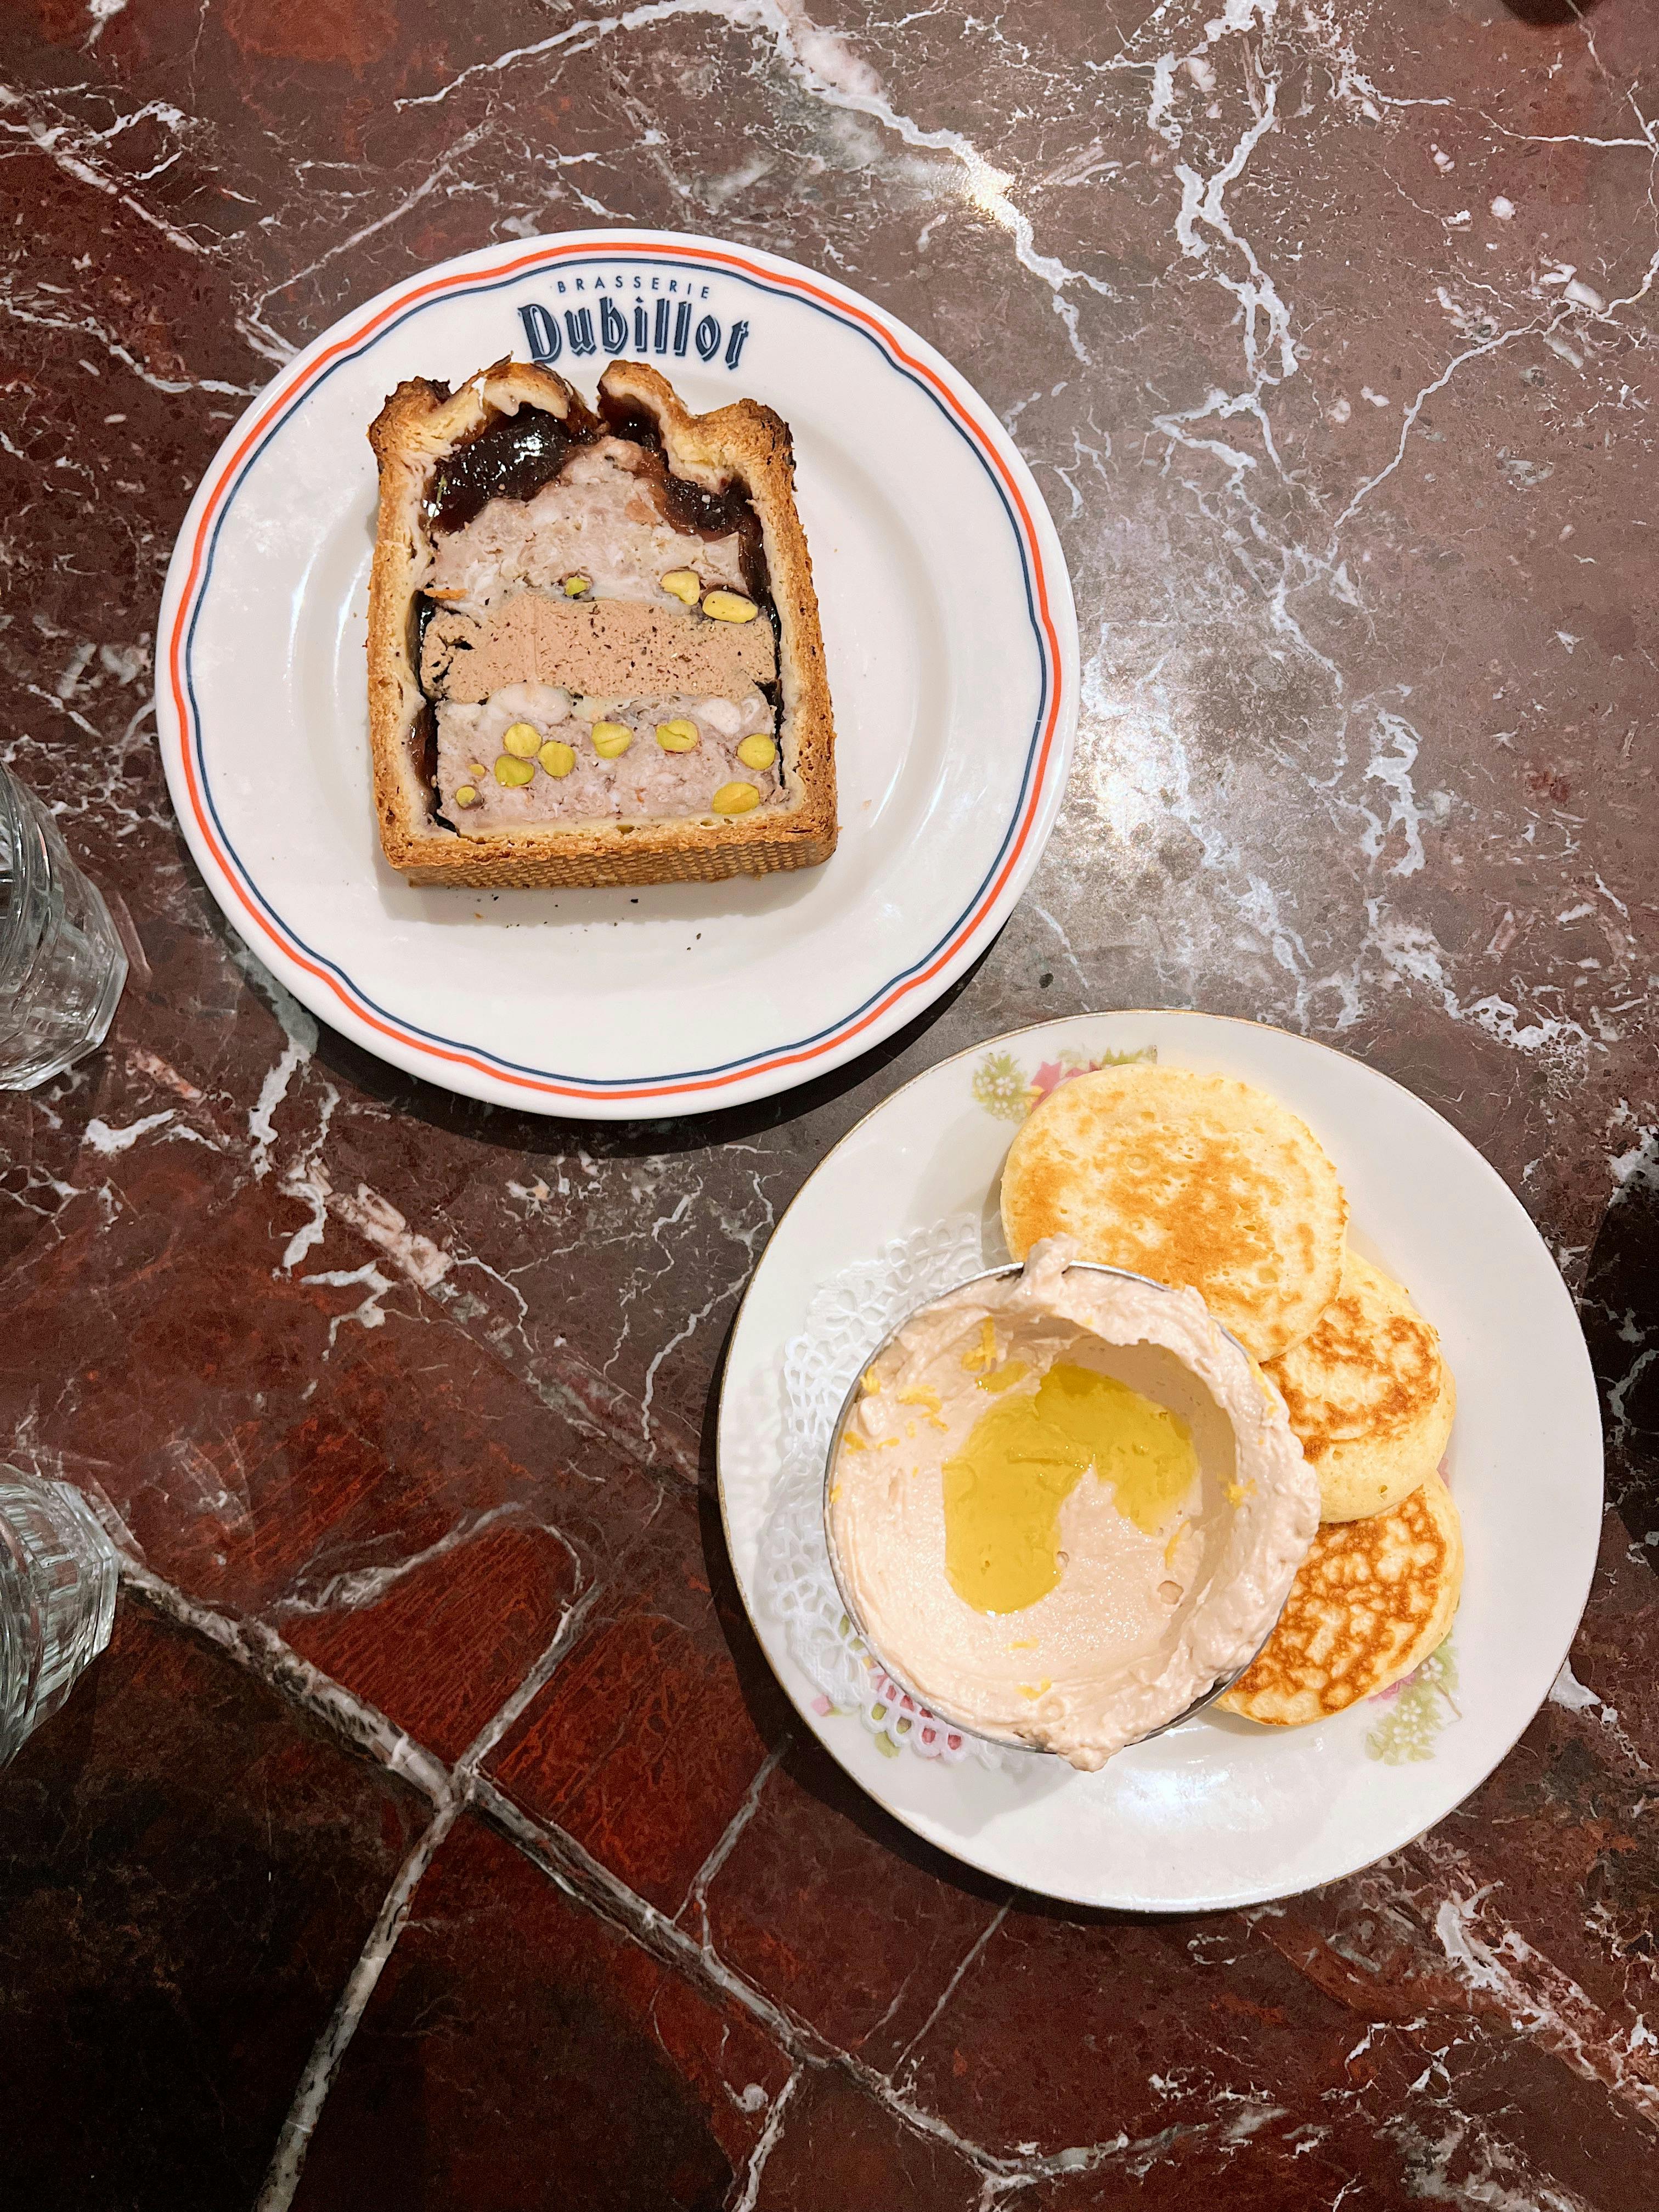
food, ingredient, tableware, dessert, fast food, cake, recipe, breakfast, finger food, dishware, gluten, cooking, staple food, comfort food, bread, baking, serveware, pastry, plate, culinary arts, brunch, kitchen utensil, British cuisine, semifreddo, french cuisine, pancake